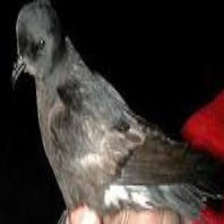
Species: ASHY STORM PETREL
Scientific name: OCEANODROMA HOMOCHROA